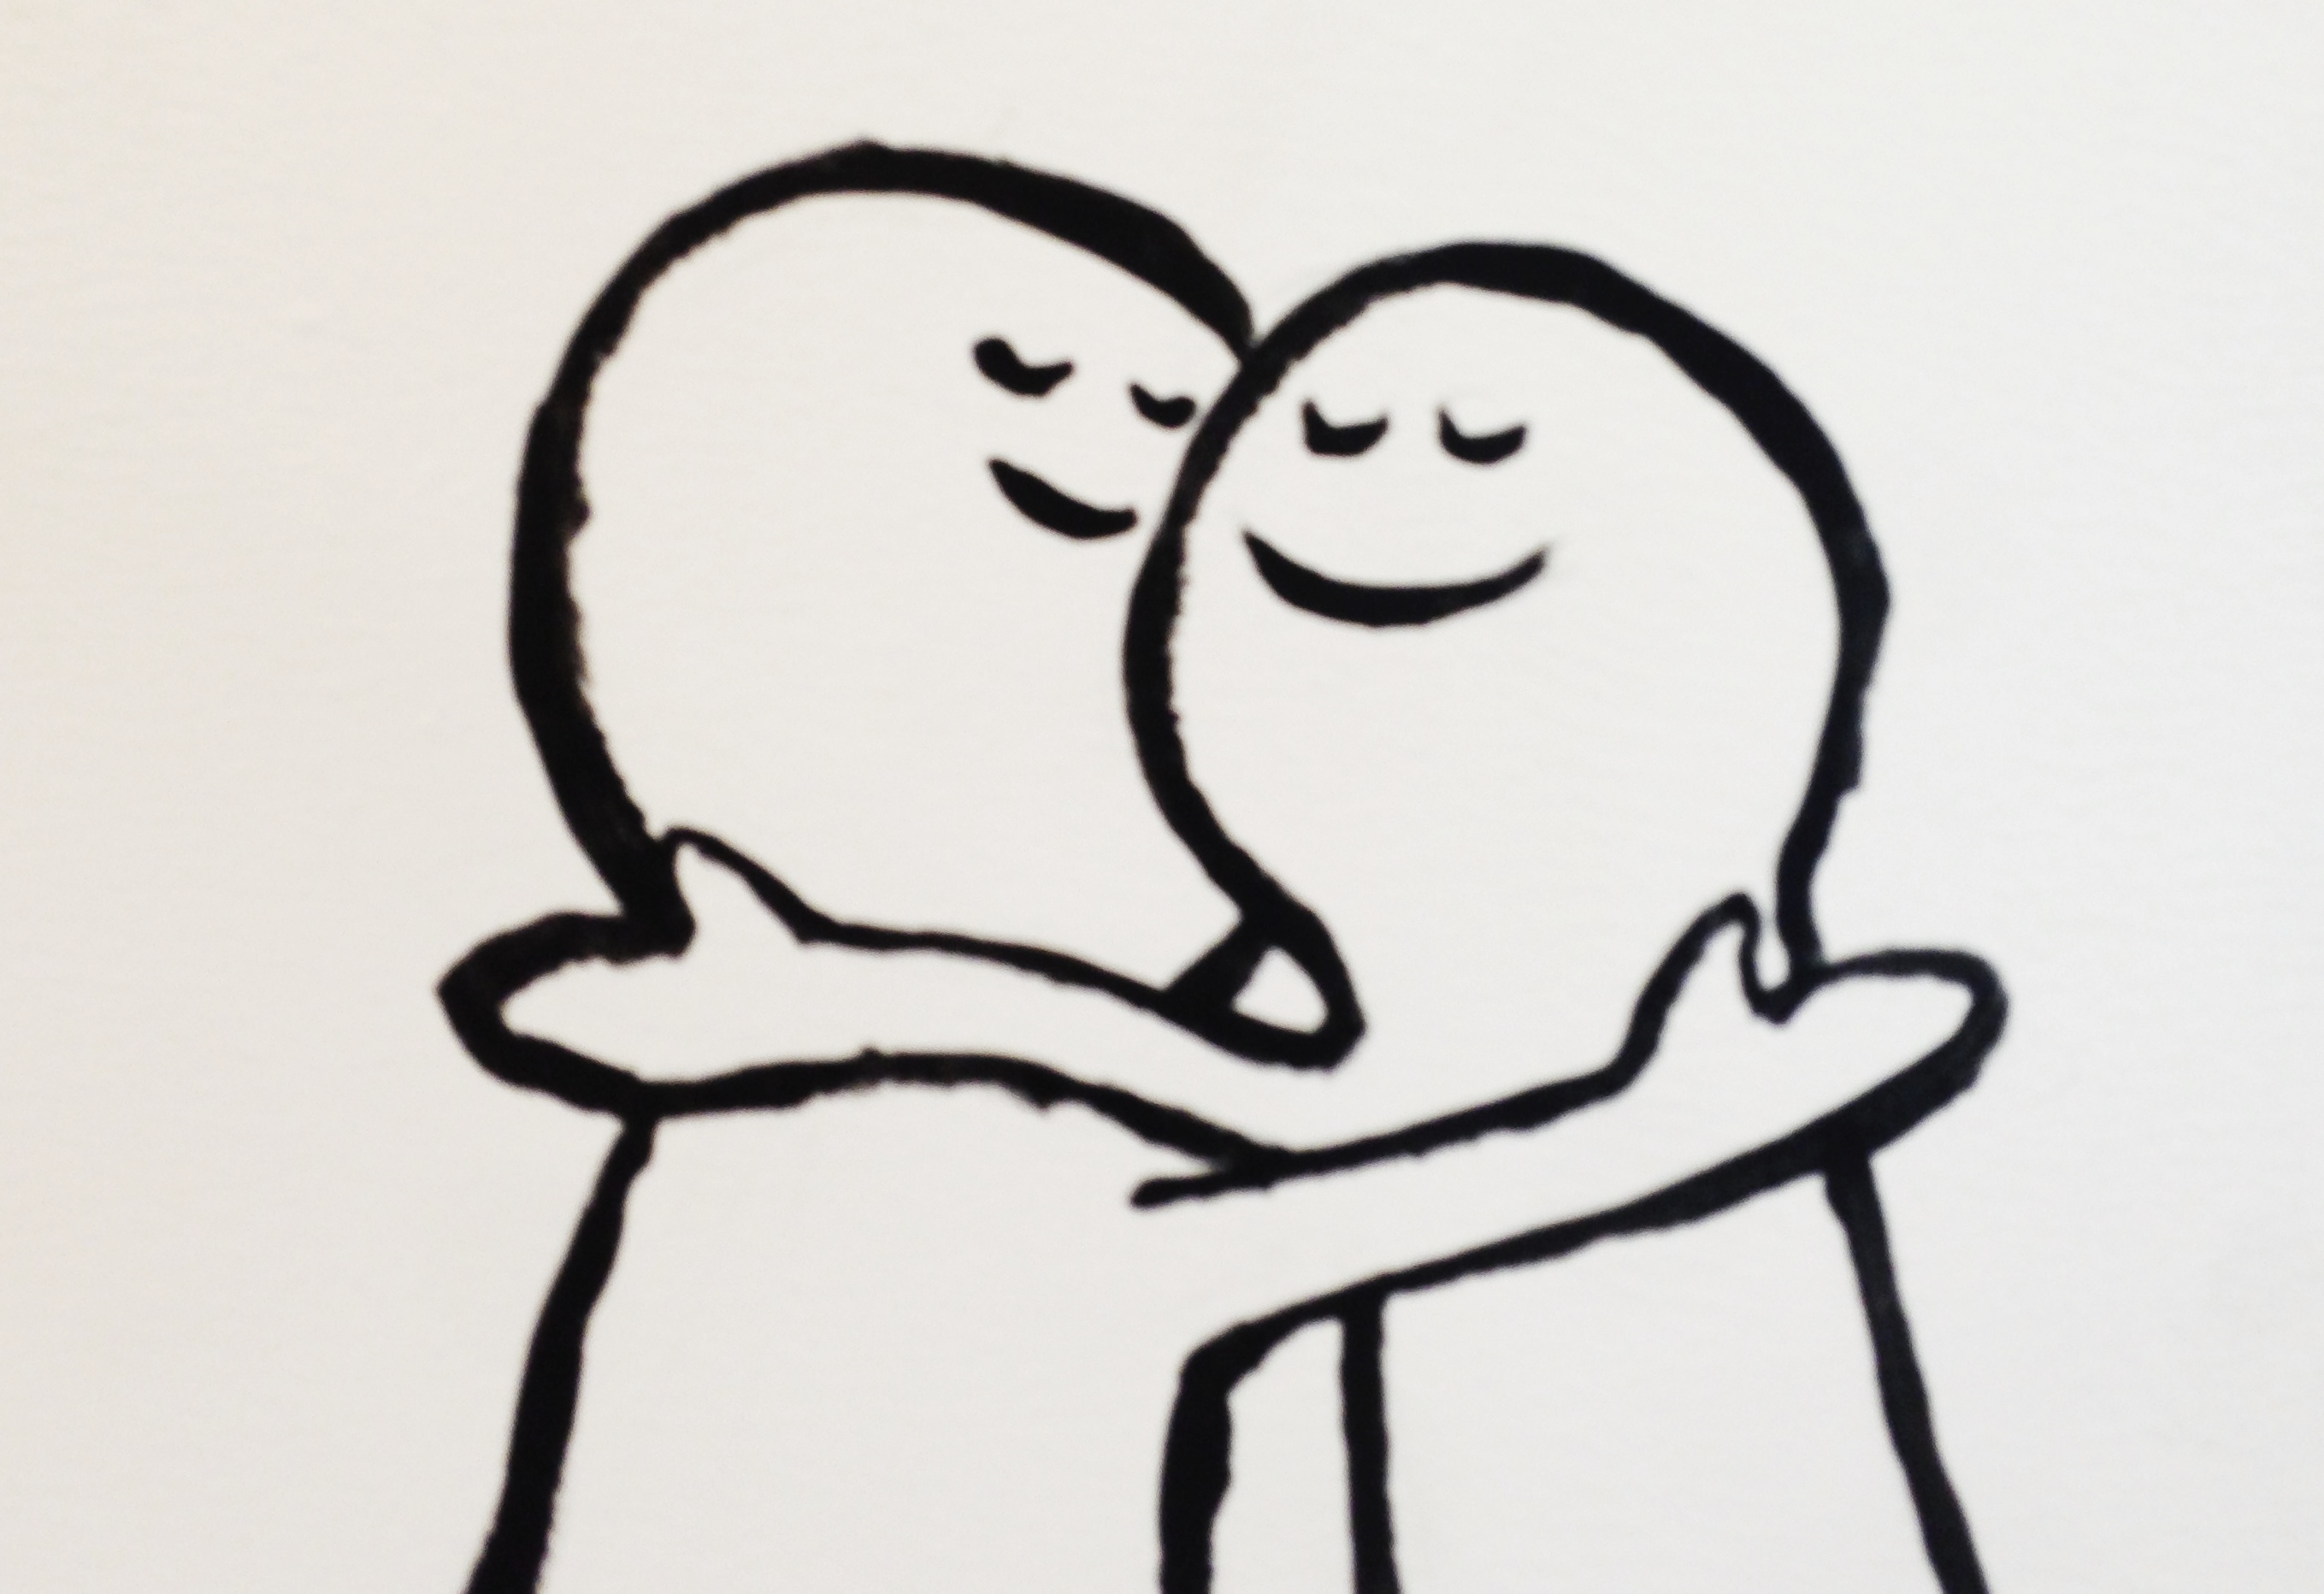
black and white, line, font, sketch, drawing, illustration, cartoon, uploaded by flickrmobile, flickriosapp filter nofilter, line art